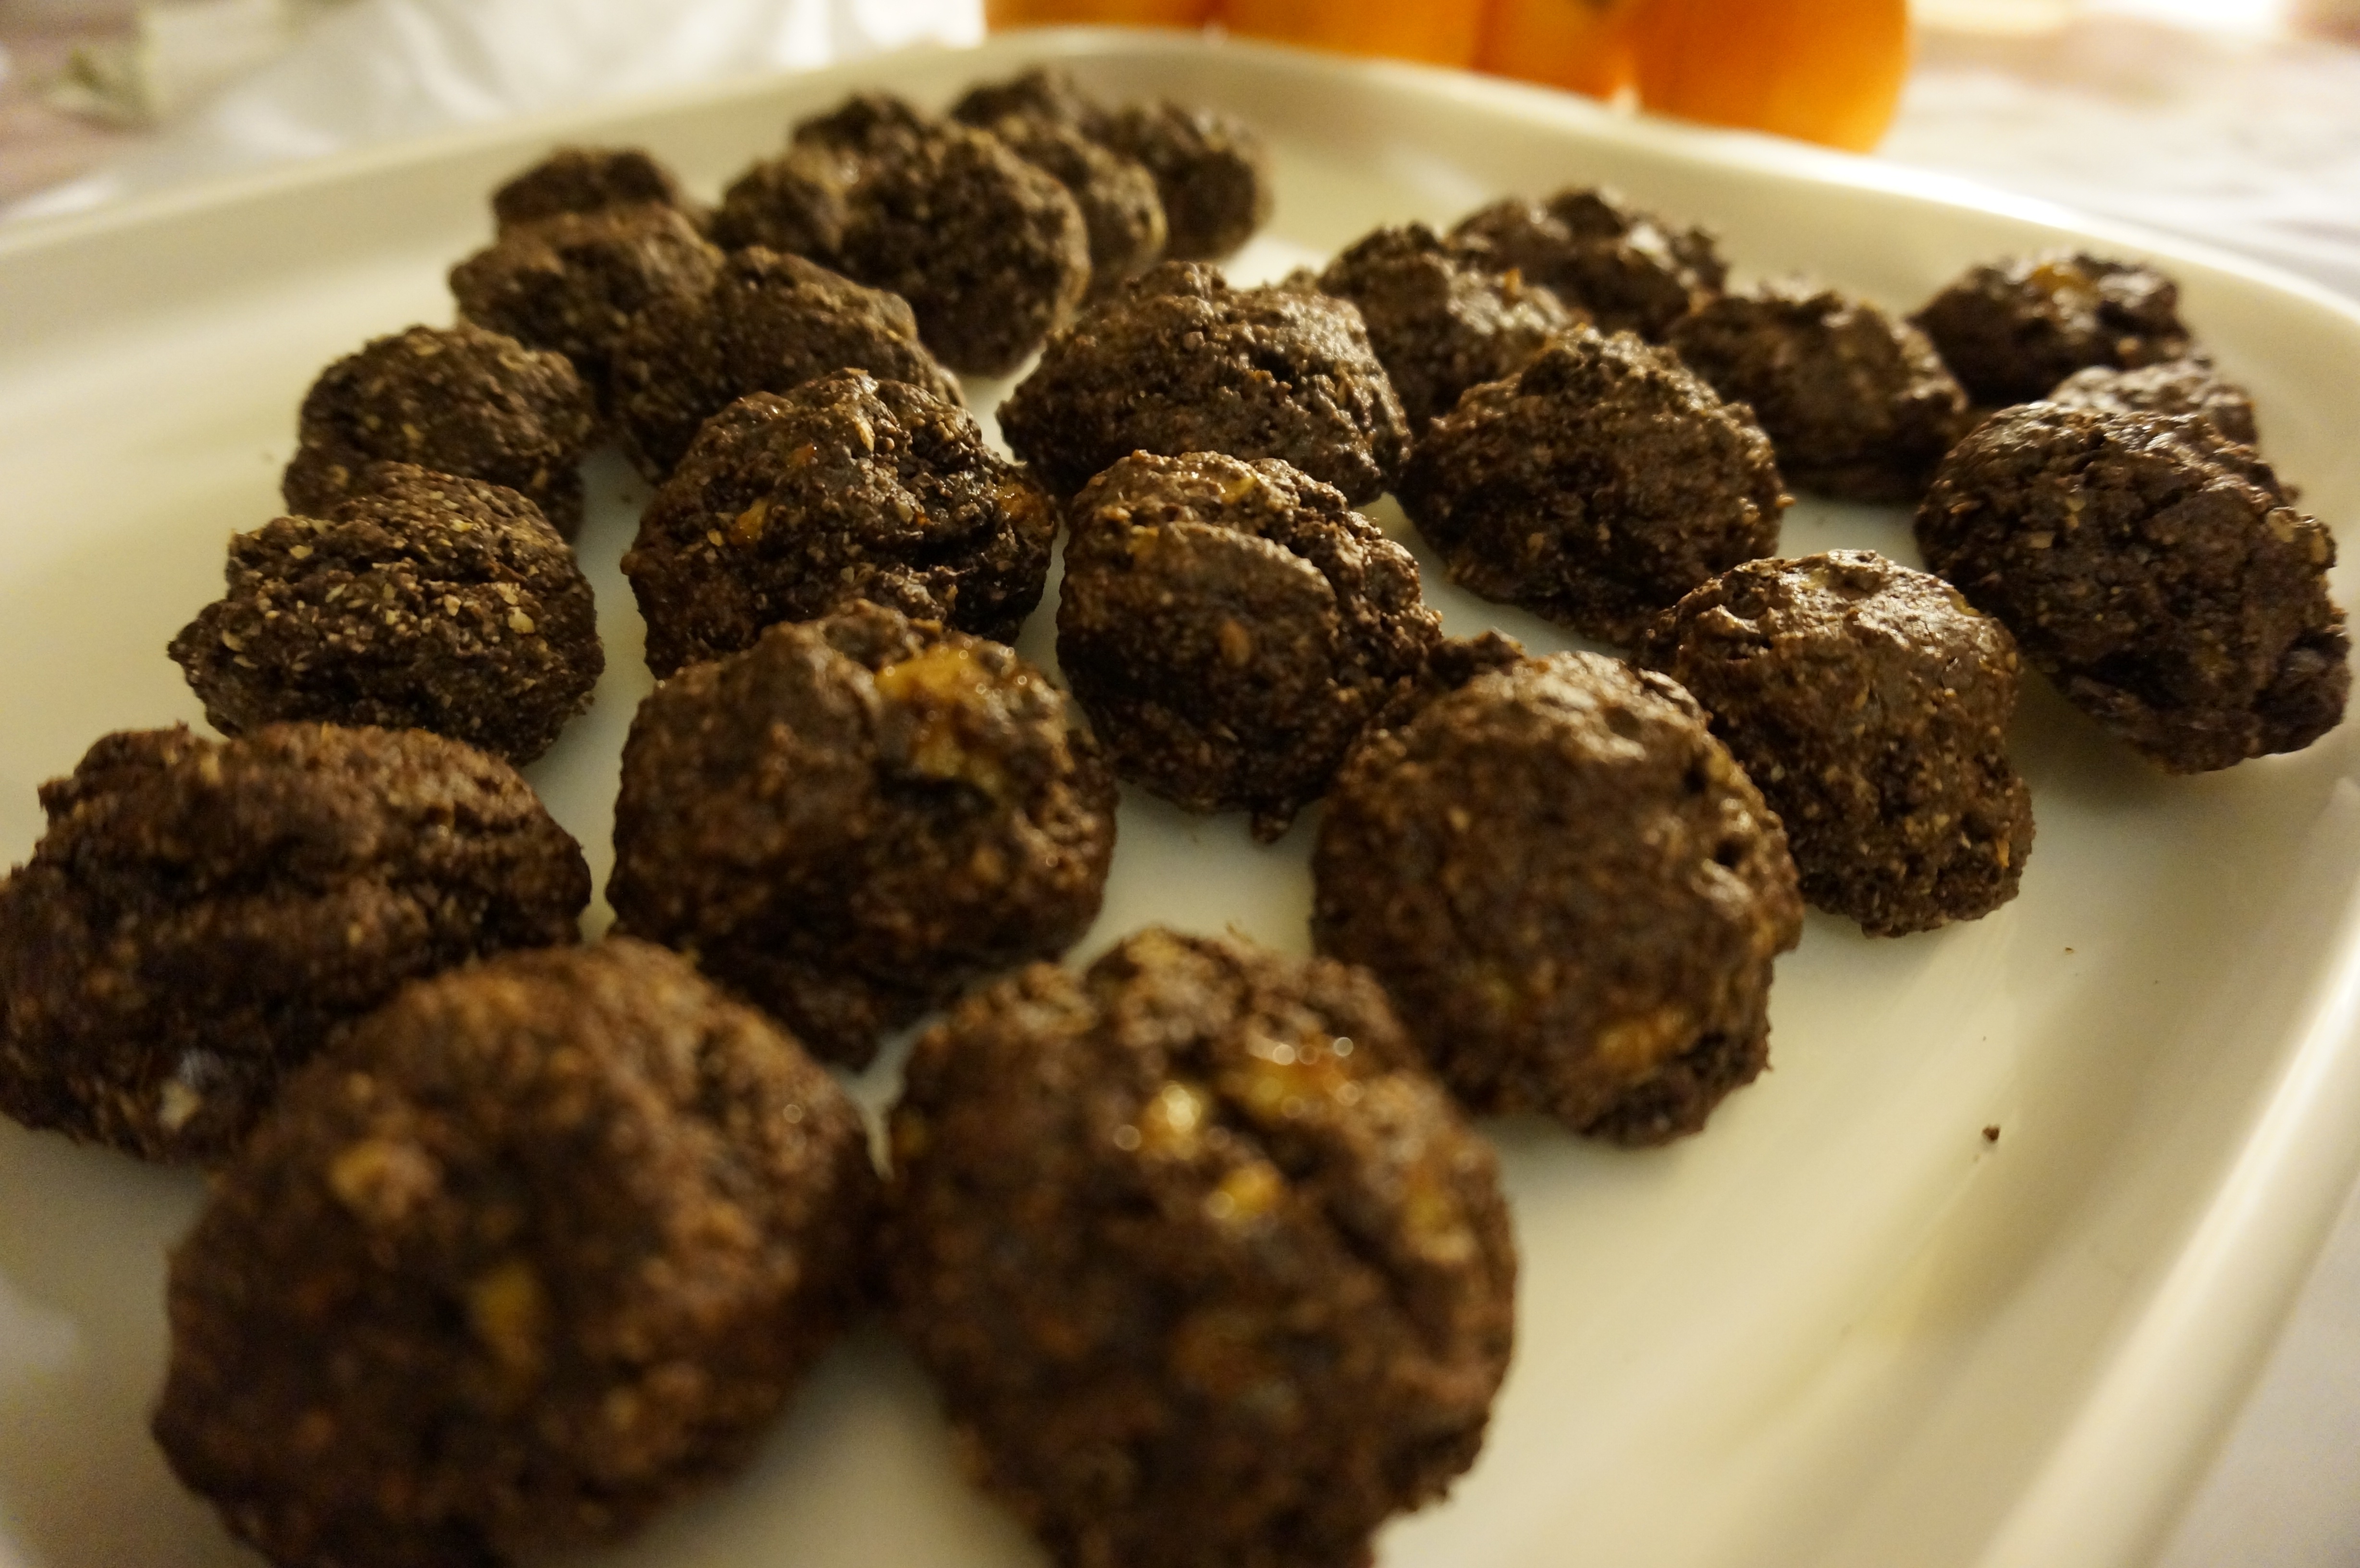
sweet, dish, meal, food, produce, mushroom, breakfast, chocolate, cookie, dessert, meat, cuisine, treat, falafel, meatball, edible mushroom, snack food, cookies and crackers, chocolate truffle, rum ball